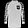
Label: Pullover